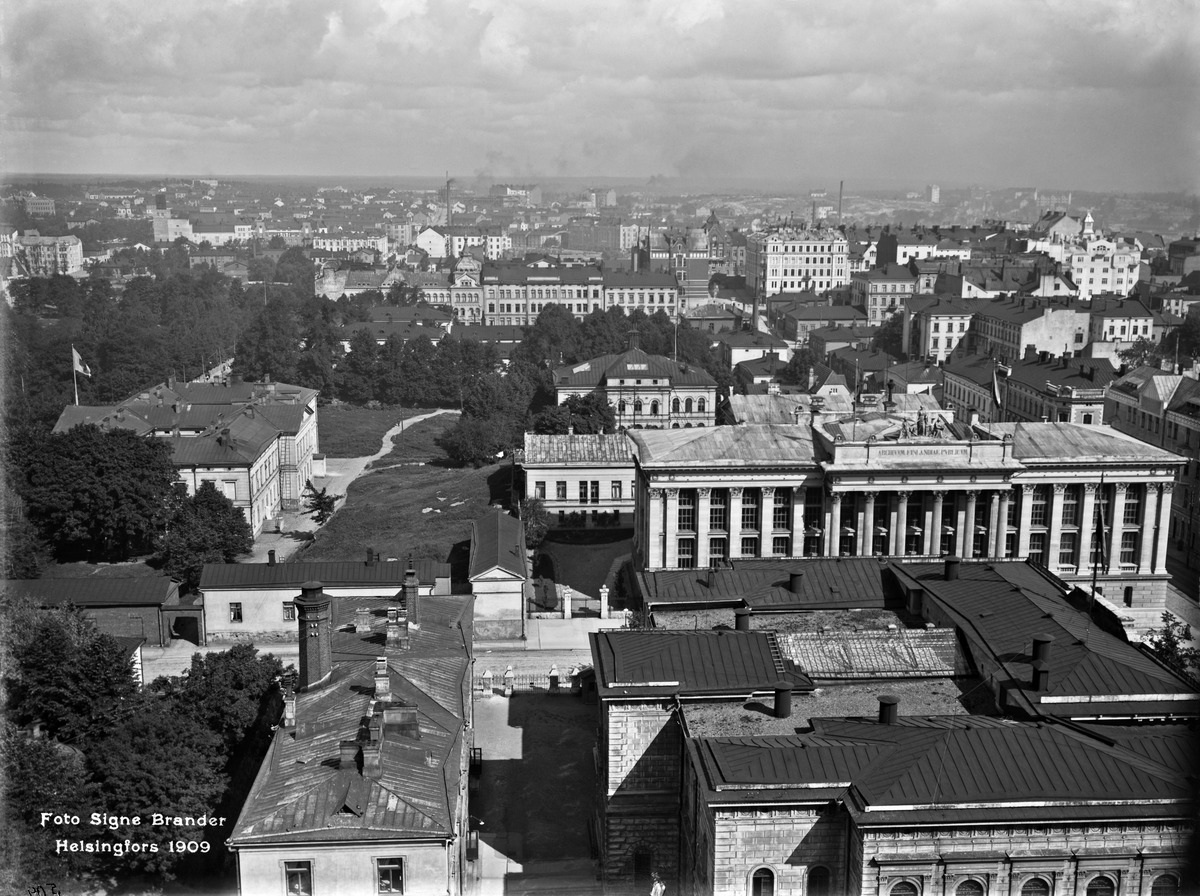
Panoraama Nikolainkirkon (nykyisen Tuomiokirkon) tornista pohjoiseen
sisällön kuvaus: Panoraama Nikolainkirkon (nykyisen Tuomiokirkon) tornista pohjoiseen. Etualalla Valtionarkisto. mustavalkoinen
Kuvaaja: Brander, Signe, valokuvaaja
Ajankohta: kuvausaika 1909
Paikka: Suomi, Uusimaa, Helsinki, Kruununhaka Helsinki
Aiheet: julkiset rakennukset, rakentamattomat alueet